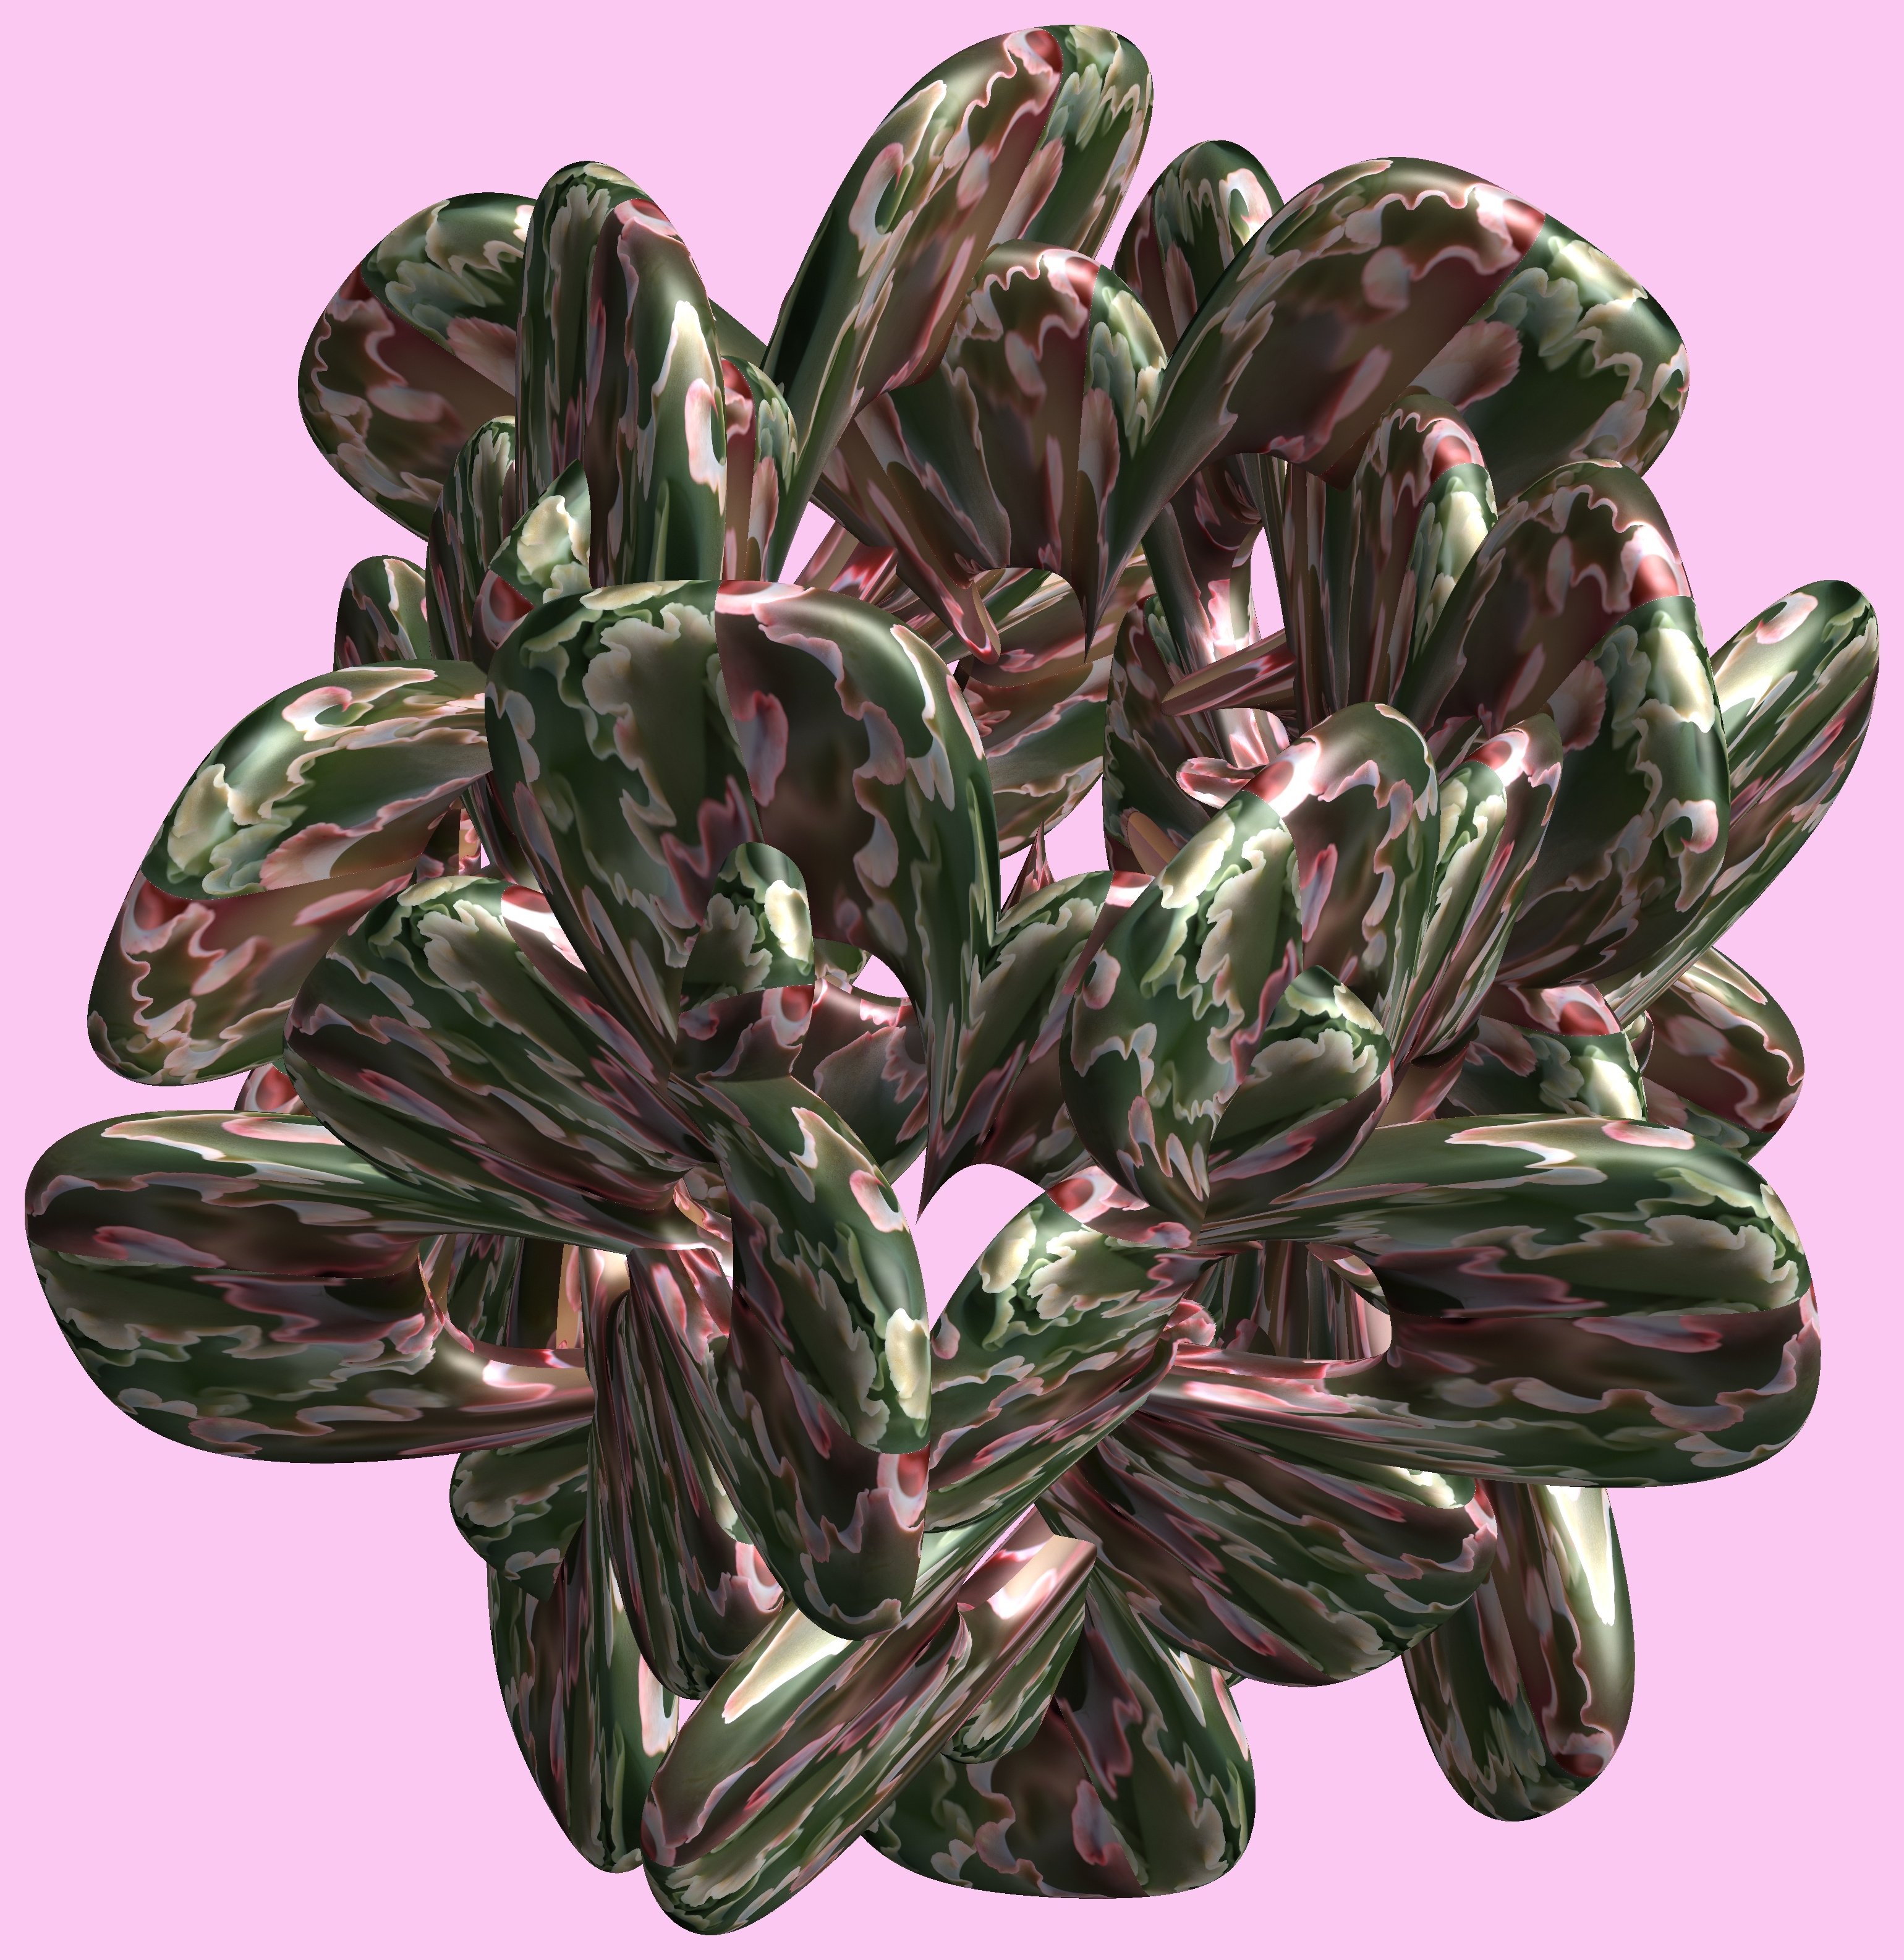
structure, plant, texture, leaf, flower, petal, pattern, food, green, produce, jewellery, figure, design, symmetry, 3d, graphic, torus, mathematica, cg, parametricplot3d, code, program, algorithm, abstruct, mapping, flowering plant, land plant